Poet in New York

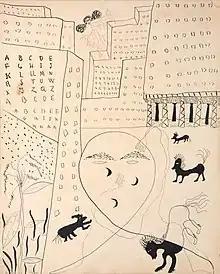
Lorca's self-portrait for "Poet in New York"

Poet in New York (in Spanish, "Poeta en Nueva York") is one of the most important works of the Spanish author Federico García Lorca. The book of poems was composed in 1929 and 1930 during the poet's residency at Columbia University. During his stay, the stock market crashed in October 1929, an event which profoundly affected his poetic vision.